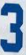
Number: 3